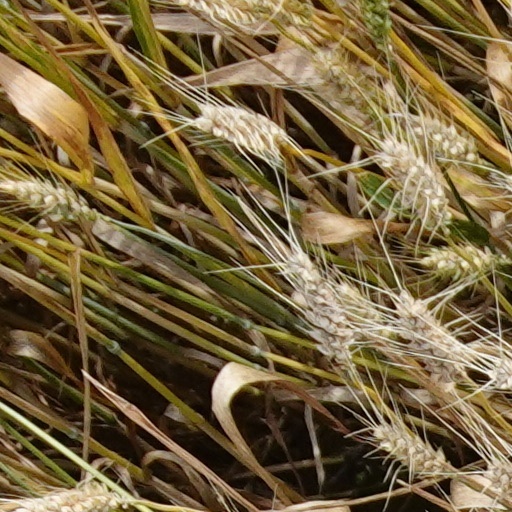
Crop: wheat